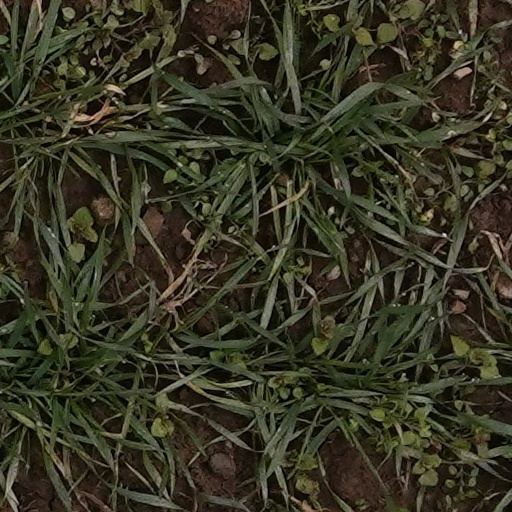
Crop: wheat